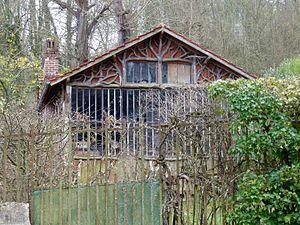
Ancien atelier photographique maison de Félix Martin-Sabon, face à l'église.
Félix Martin-Sabon, né le 18 février 1846 à Paris, et mort dans la même ville le 2 décembre 1933, est un photographe français.